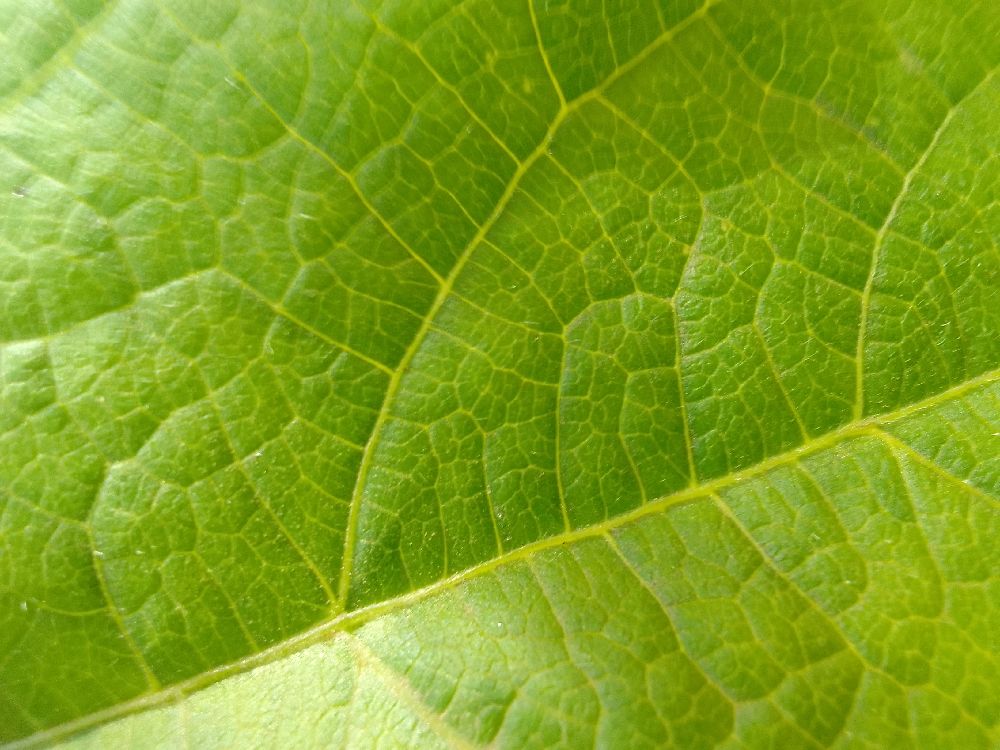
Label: healthy